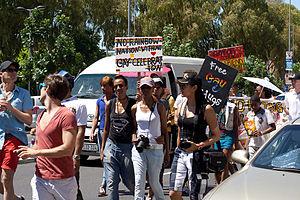
Cape Town Pride est un événement annuel de la communauté LGBT, se terminant par une Marche des fiertés organisé au Cap, en Afrique du Sud. Il se déroule généralement vers la fin du mois de février et se présente sous forme d'une semaine de festivals, fêtes et autres événements.